Islamic influences on Western art

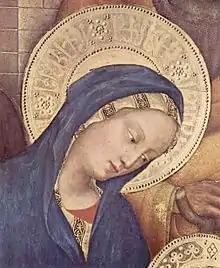
Pseudo-Kufic script in the Virgin Mary's halo, detail of "Adoration of the Magi" (1423) by Gentile da Fabriano. The script is further divided by rosettes like those on Mamluk dishes.

In 1119, the Knights Templar received as headquarters part of the Al-Aqsa Mosque in Jerusalem, considered by the crusaders the Temple of Solomon, from which the order took its common name. Around a decade later, the royal palace moved their headquarters to near the Temple of David, and the Knights Templar took over all of the Al-Aqsa Mosque. Subsequently, the Templar order built secular and religious structures within the mosque’s area, like multiple cloisters, shrines, and a church. It's likely that the Templars used the Dome of the Rock, also known as al-Haram al-Sharif, as a standard to reach in terms of architectural beauty. The typical round churches built by the knights across Western Europe, such as the London Temple Church, may have been influenced by the shape of Al-Aqsa or the Dome of the Rock (known to Muslims as al-Haram al-Sharif), though it's possible they are also referencing the nearby rotunda in the Church of the Holy Sepulchre Both Al-Aqsa and the Holy Sepulchre likely draw influence from Roman mausolea such as the Mausoleum of Augustus, round churches of early Christianity such as Santa Costanza in Rome, and Byzantine interpretations such as Basilica of San Vitale in Ravenna.